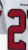
Number: 2